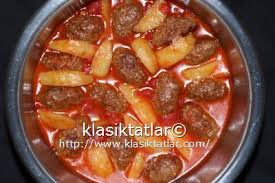
Yemek: izmir_kofte